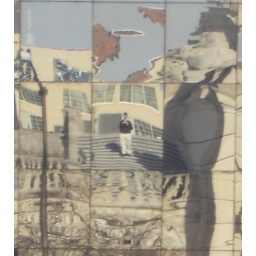
Self Portrait using my reflection in the building across the road from the War Memorial Monument in Indianapolis